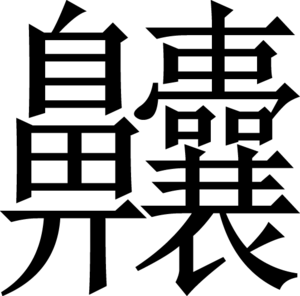
Les caractères chinois sont, contrairement à ce qu'on pourrait penser à première vue, construits au moyen d'éléments plus ou moins complexes en nombre réduit, ce qui est assez logique : on ne pourrait imaginer une écriture aussi pérenne sans structure, dans laquelle chaque signe serait aléatoirement construit.